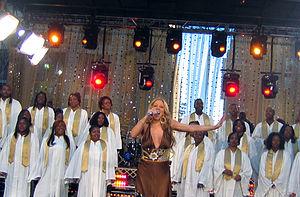
Fly Like a Bird est une chanson de l'artiste américaine Mariah Carey, sortie en single promotionnel le 3 avril 2006 chez Island Records et issue de son dixième album studio : The Emancipation of Mimi. Écrite et produite par Carey et James « Big Jim » Wright, la chanson s'inspire du gospel, de la soul et du R&B. Sa structure musicale est construite sur les mélodies d'un piano et d'une guitare et comporte un discours du pasteur Clarence Keaton qui récite deux versets de la Bible durant l'introduction et le pont. Carey décrit Fly Like a Bird comme la piste la plus personnelle et religieuse de The Emancipation of Mimi car les paroles ressemblent à une prière pour Dieu : « Fly like a bird, take to the sky, I need you now Lord, carry me high! ».